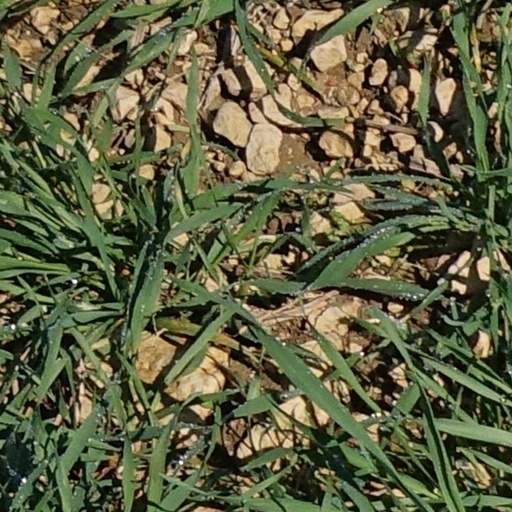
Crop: wheat